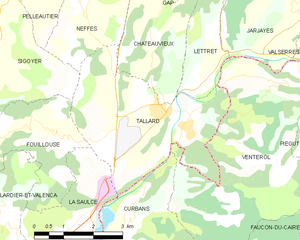
Carte des communes françaises: Tallard